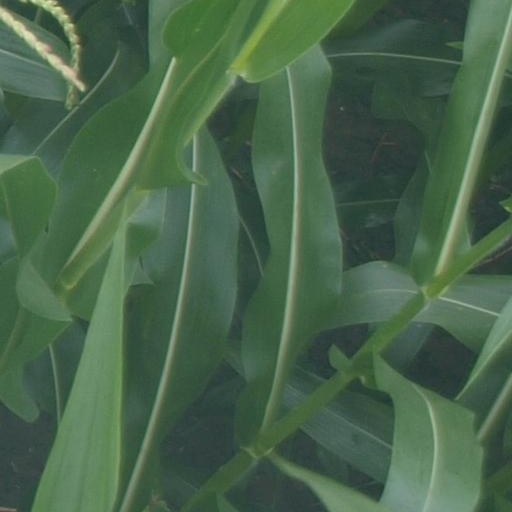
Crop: maize; corn